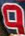
Number: 9